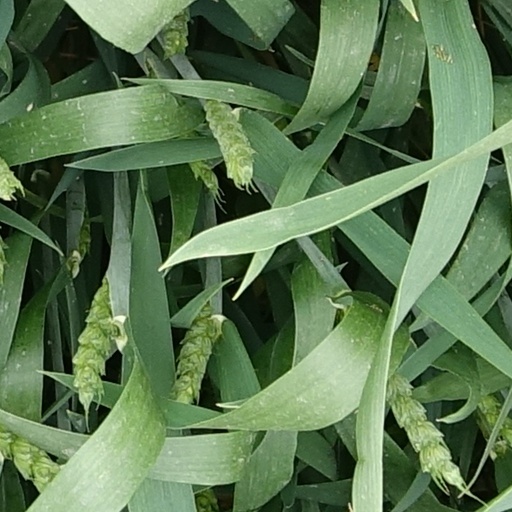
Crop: wheat